Charlotte Schreiber

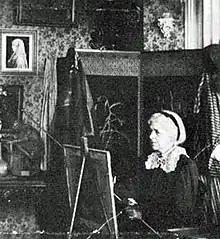
Charlotte M.B. Schreiber, working in her studio at Erindale, Ontario, 1895

Schreiber's contributions to Canadian art are immense. She painted scenes of everyday life, and she based her paintings on the things she saw and the people she knew personally. For instance, her 1876 painting "Don`t Be Afraid" (previously titled "Springfield on the Credit") is based on close observation of children playing in the snow on the banks of the Credit River. Because of her insistence and commitment to realism, Schreiber is credited with introducing the realist style to Canada. Further, her experience in England allowed her to carry over European stylistic changes in art to Canada, leading directly to the country's artistic maturity. Schreiber's work epitomized the realist movement through the influence of both neoclassicism and romanticism. This can be seen in her "Portrait of Edith Quinn," showcasing the naturalism portrayed in contemporary literature while maintaining a detailed, realistic portrayal of the subject.